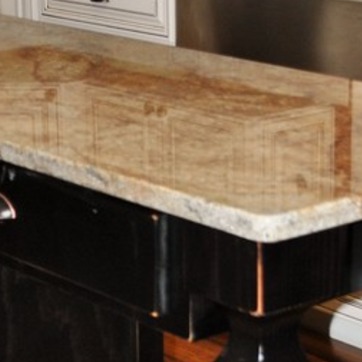
Material: polishedstone